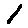
Label: 1